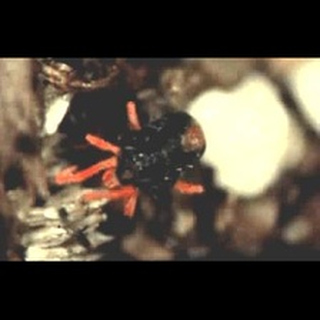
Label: wheat_mite